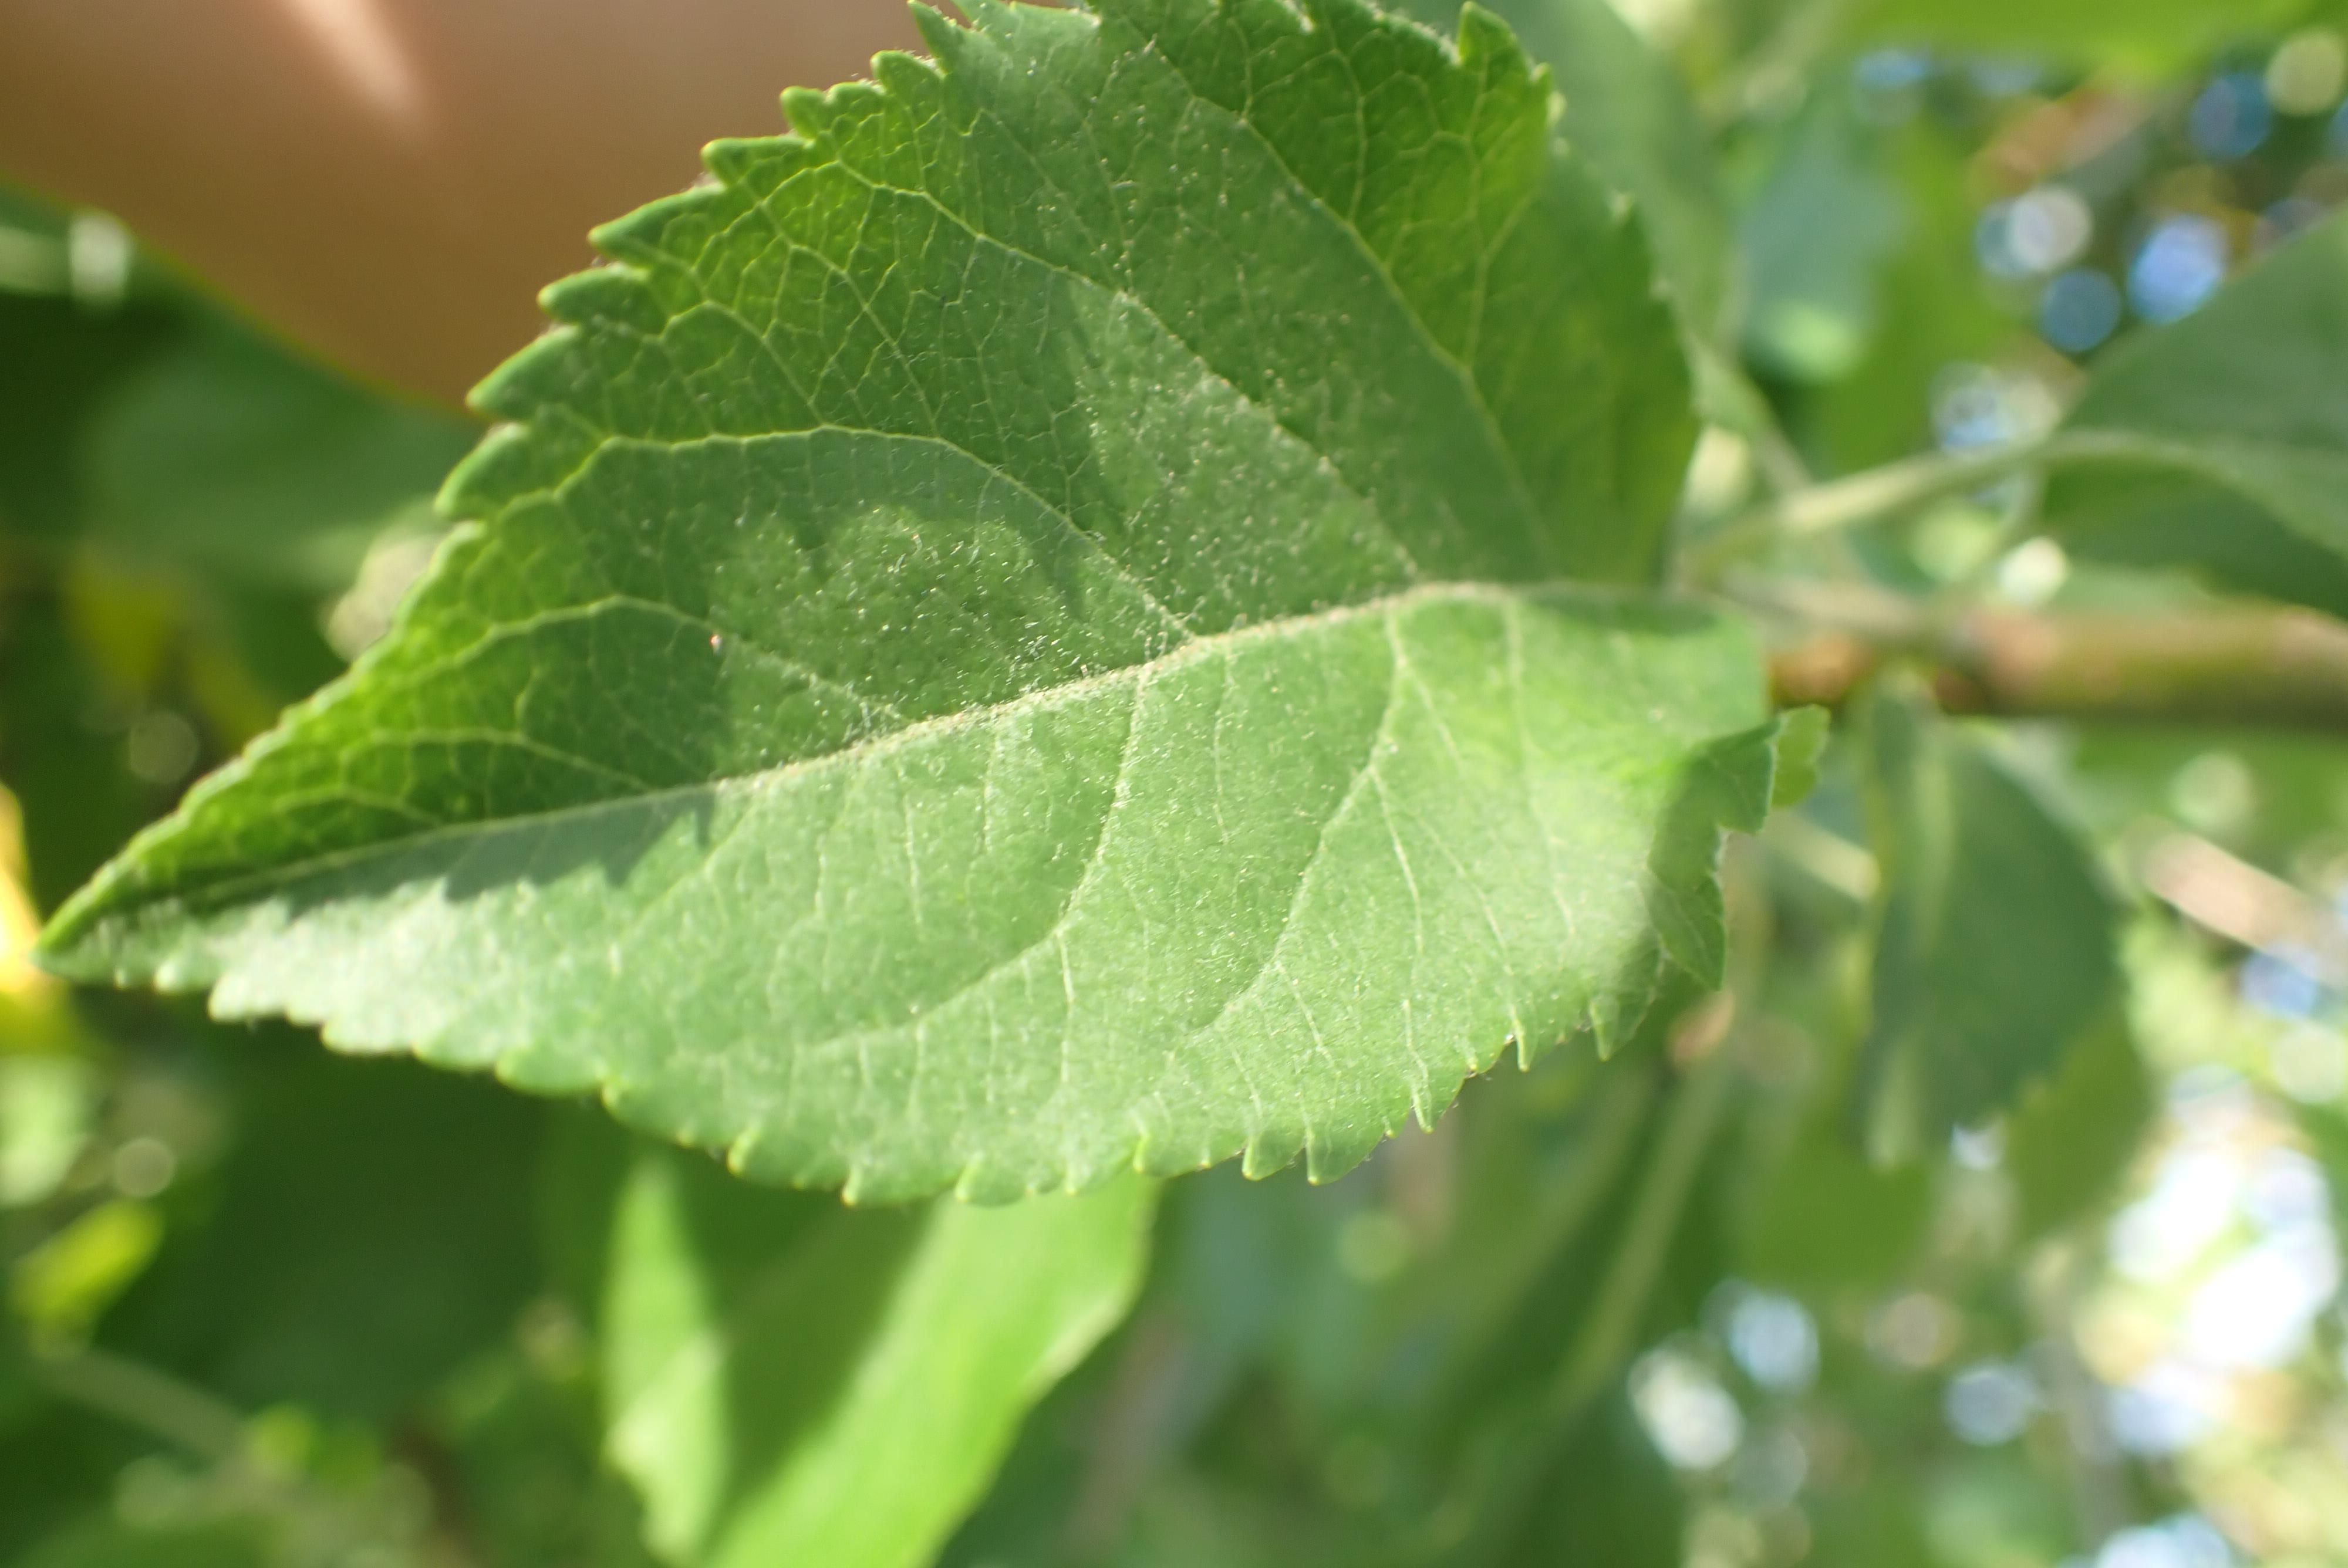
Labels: healthy